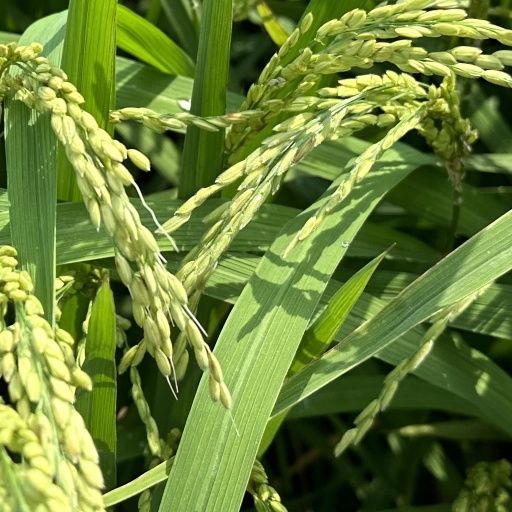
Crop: rice